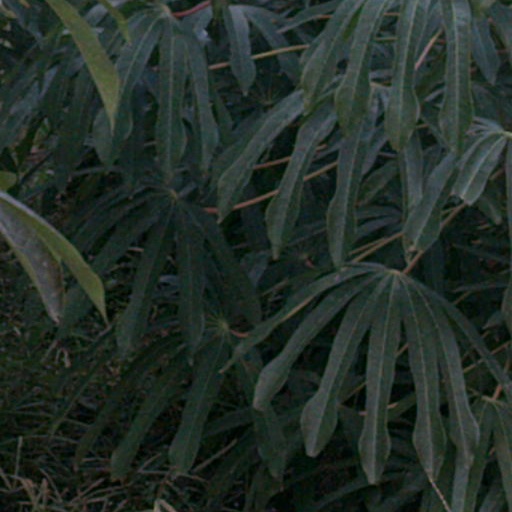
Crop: cassava